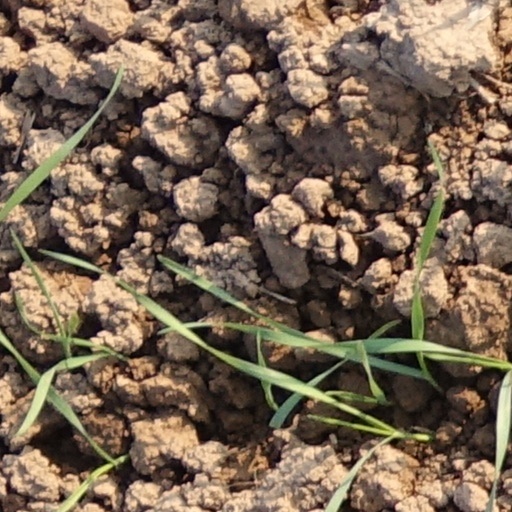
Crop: wheat